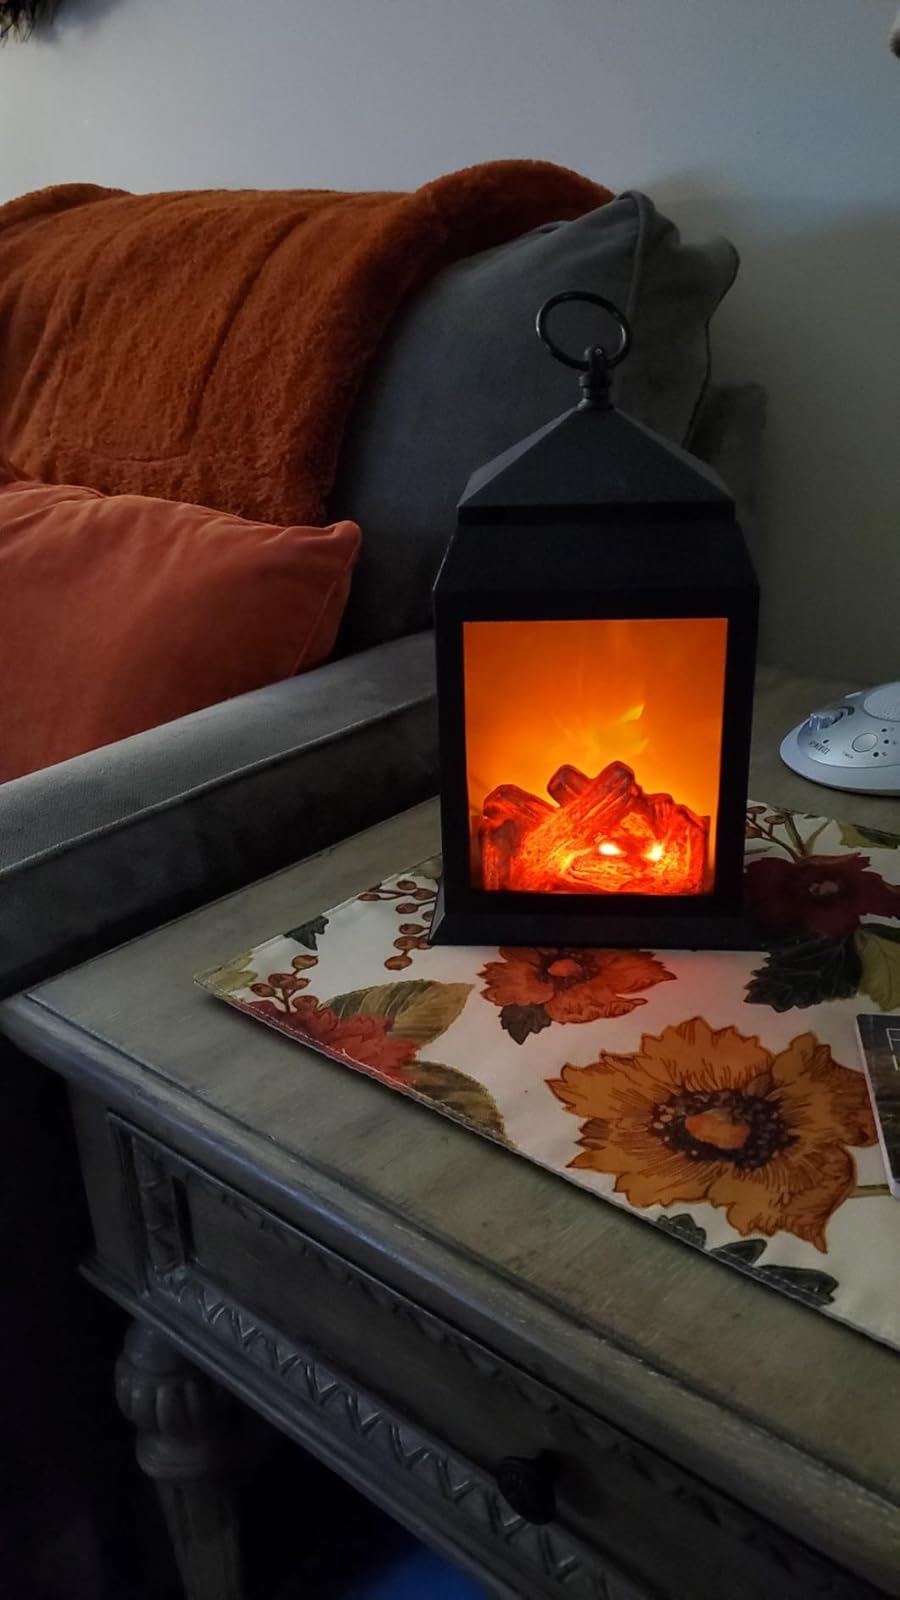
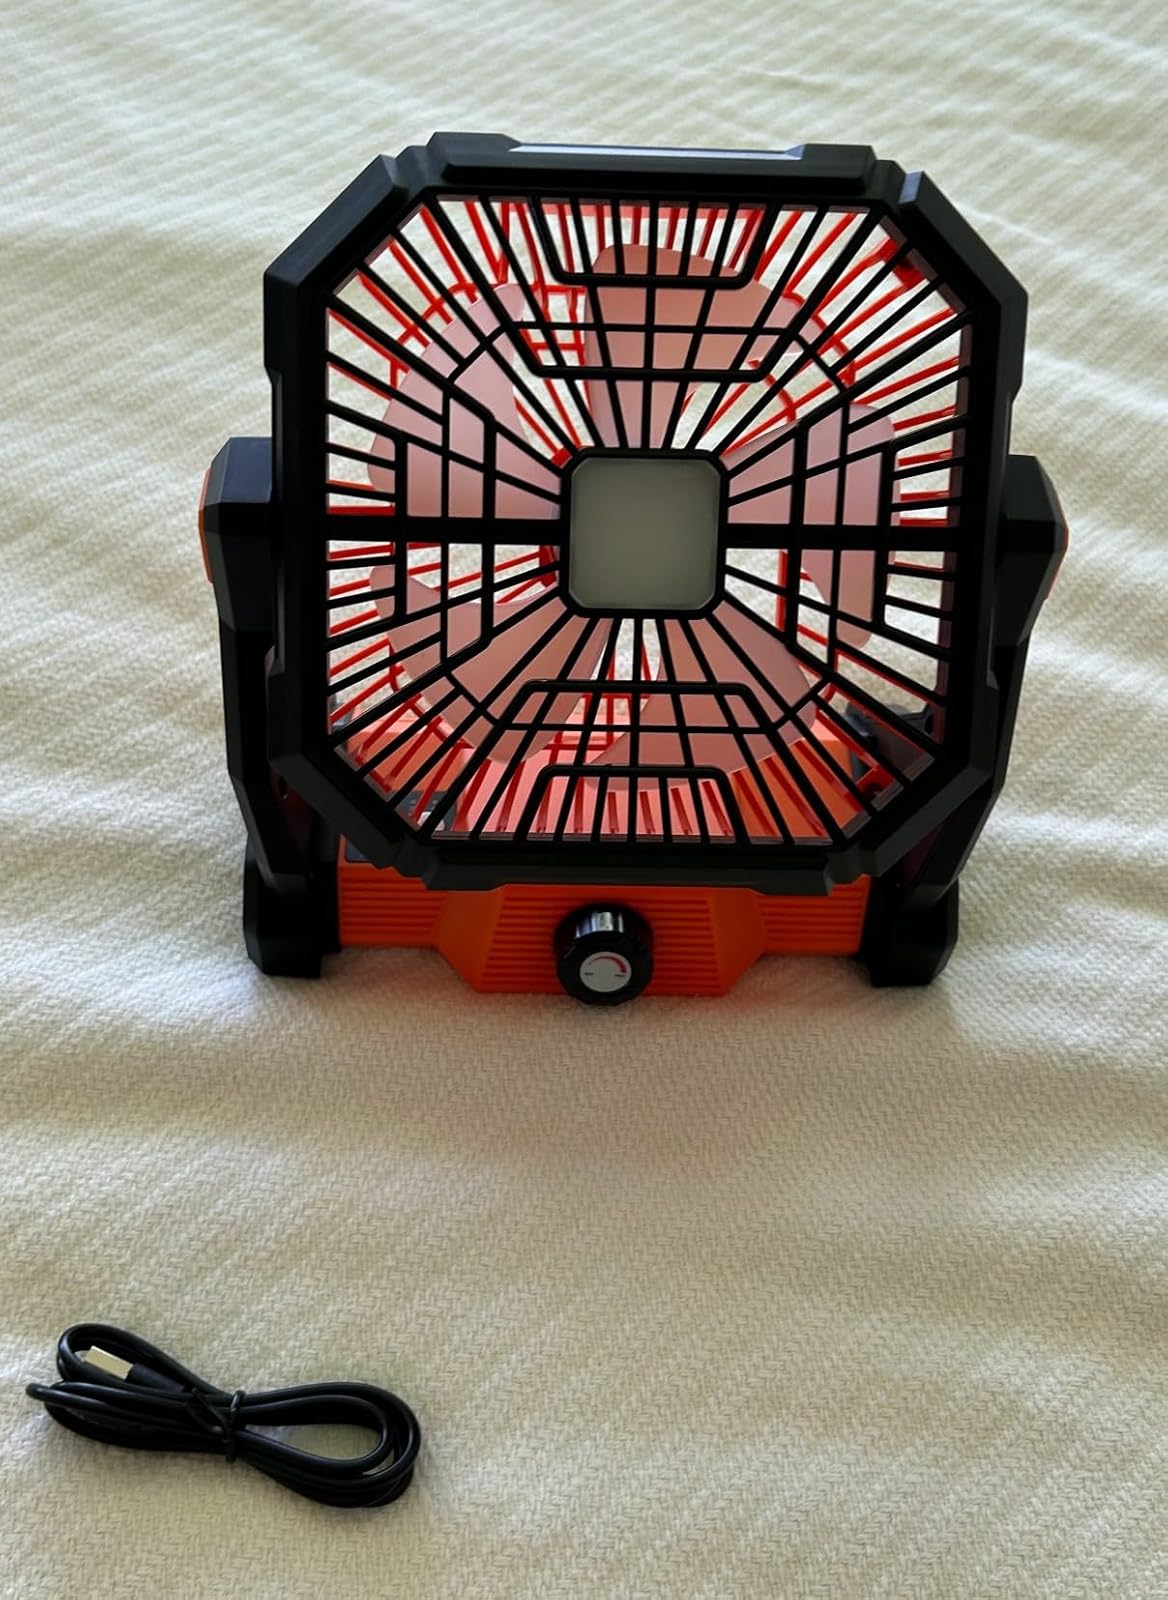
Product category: lantern
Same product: no